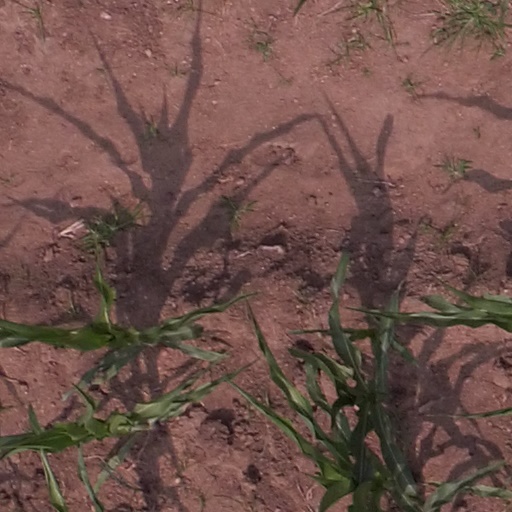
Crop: maize; corn